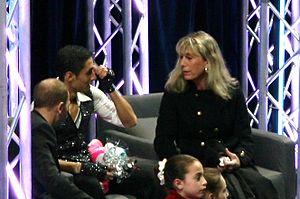
Chafik Besseghier est un patineur artistique français. Il est double champion de France.